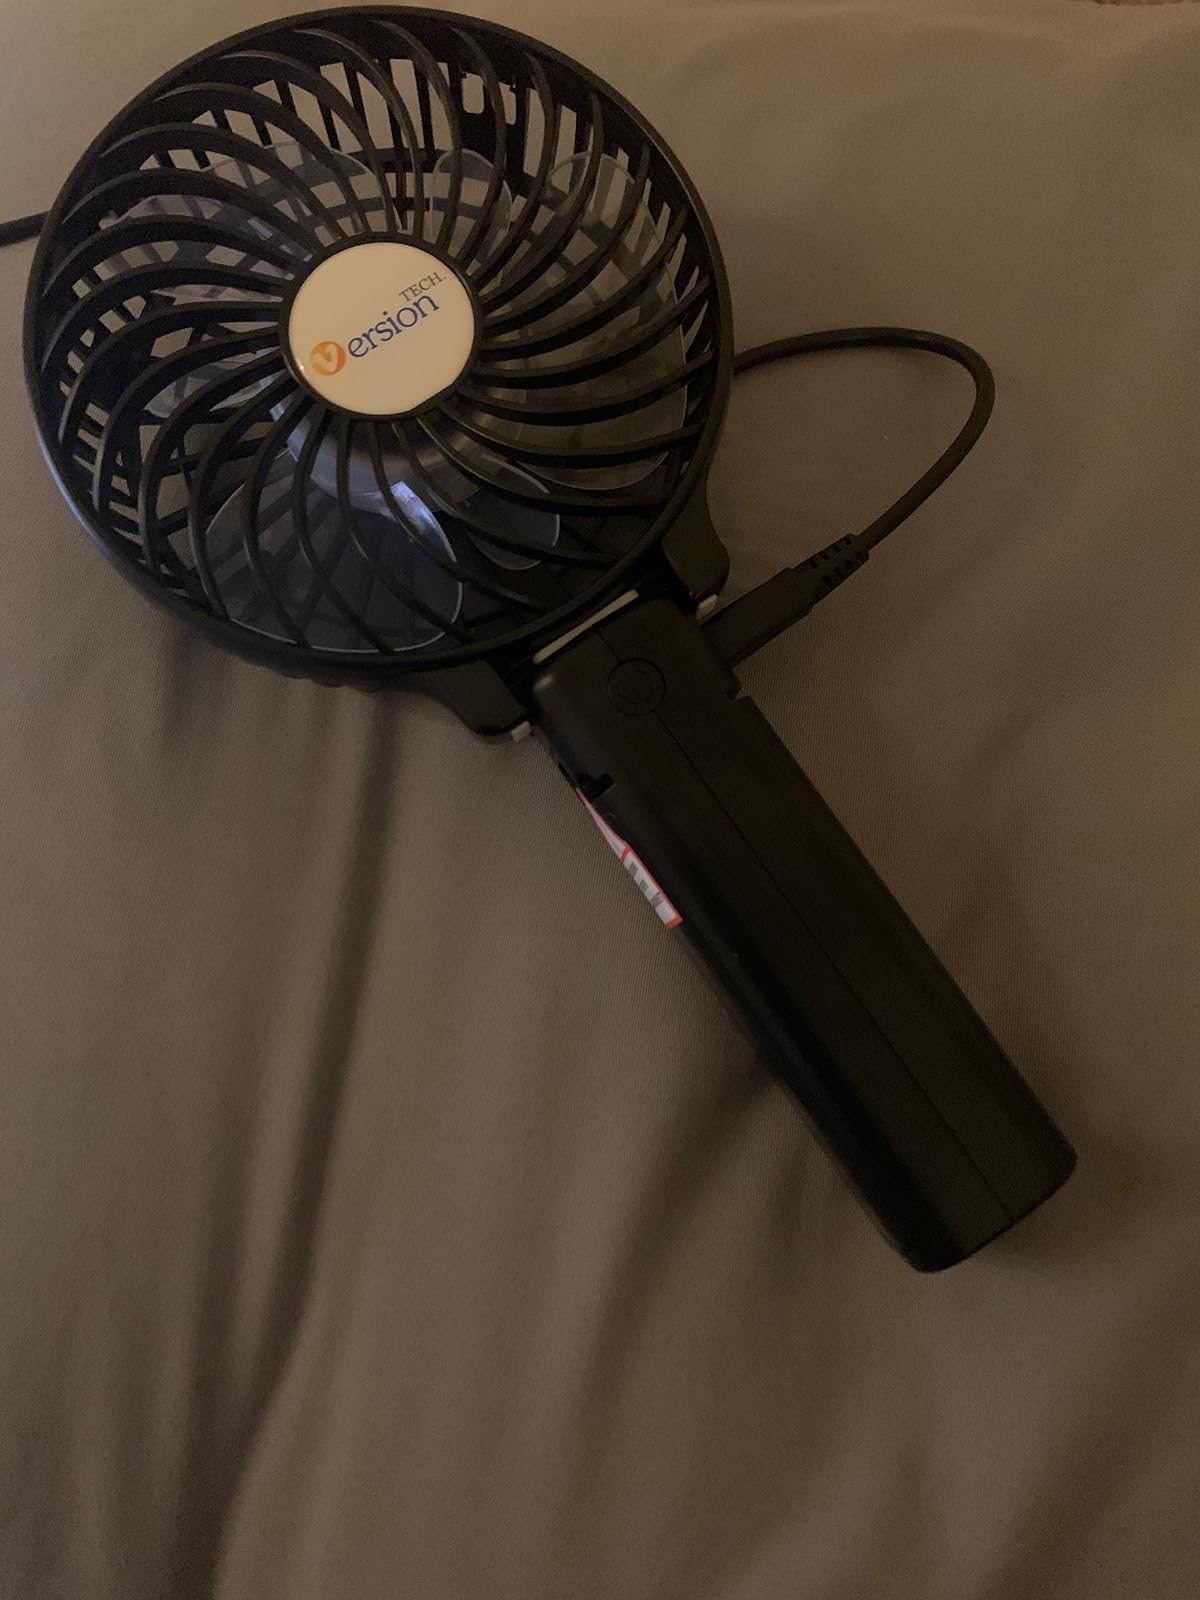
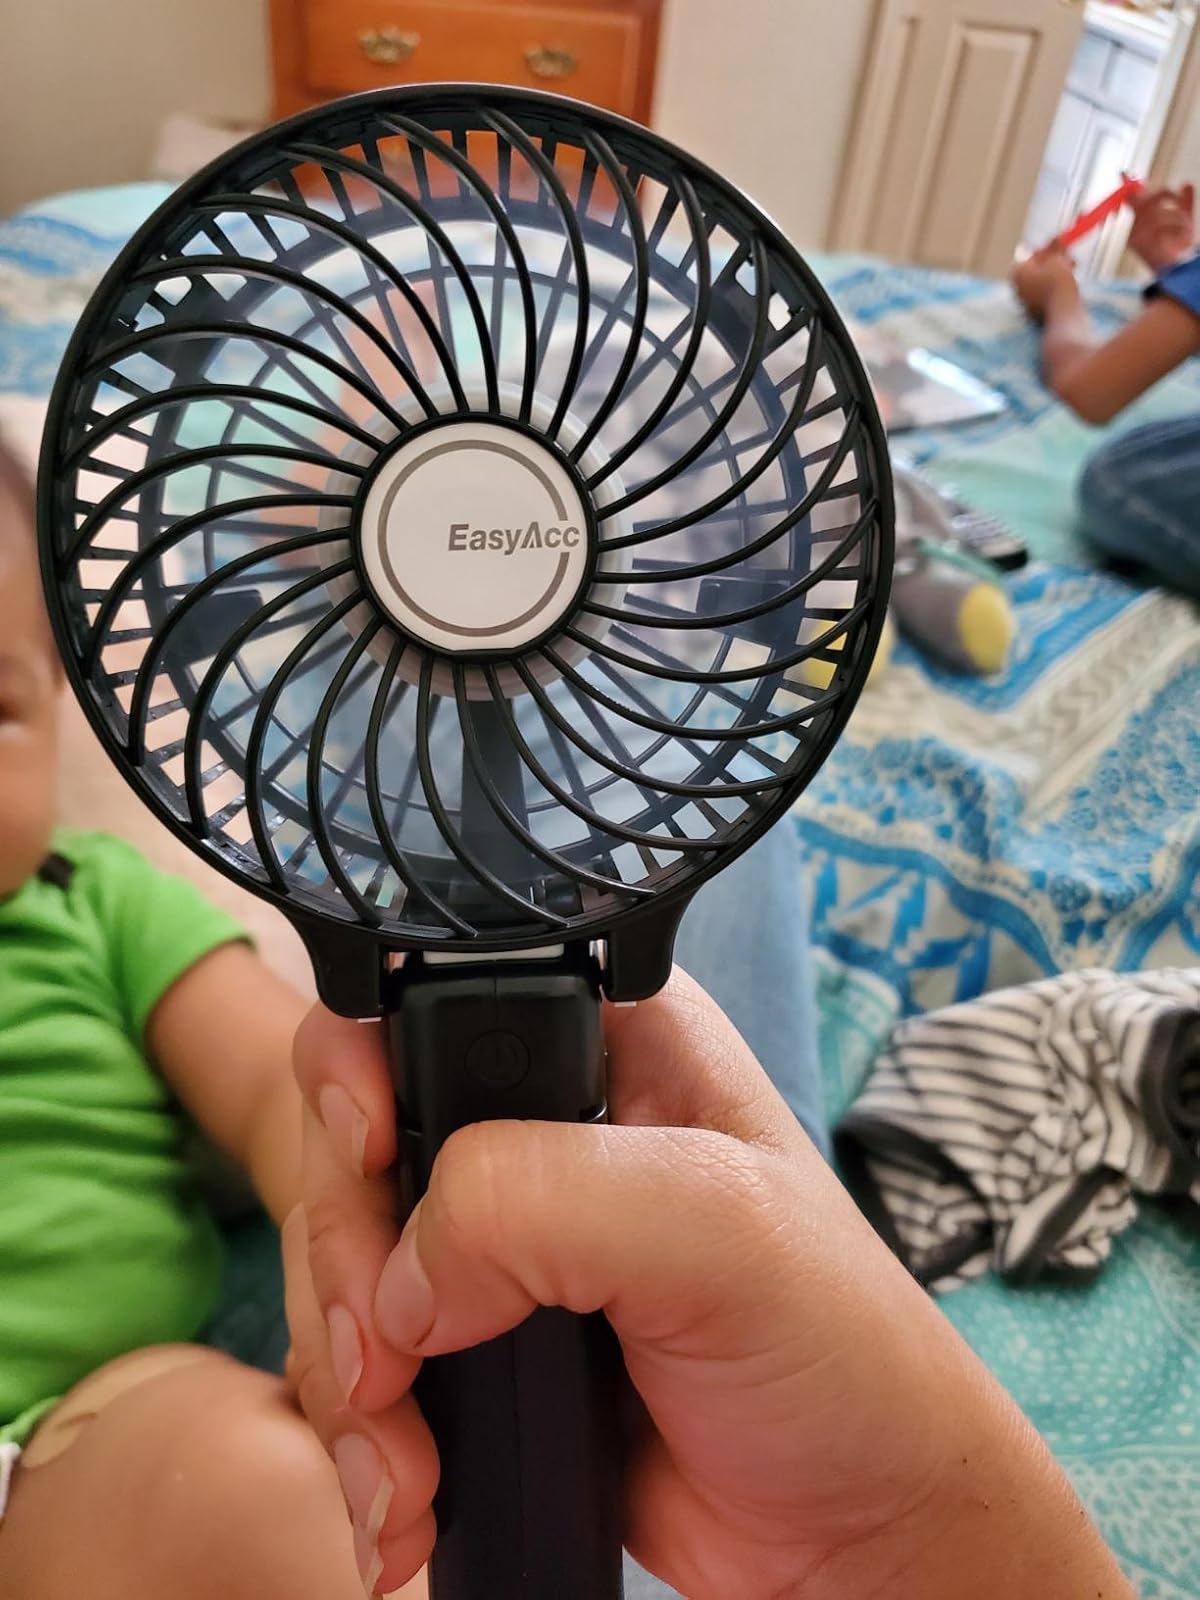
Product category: fan
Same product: no